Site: brandenburg
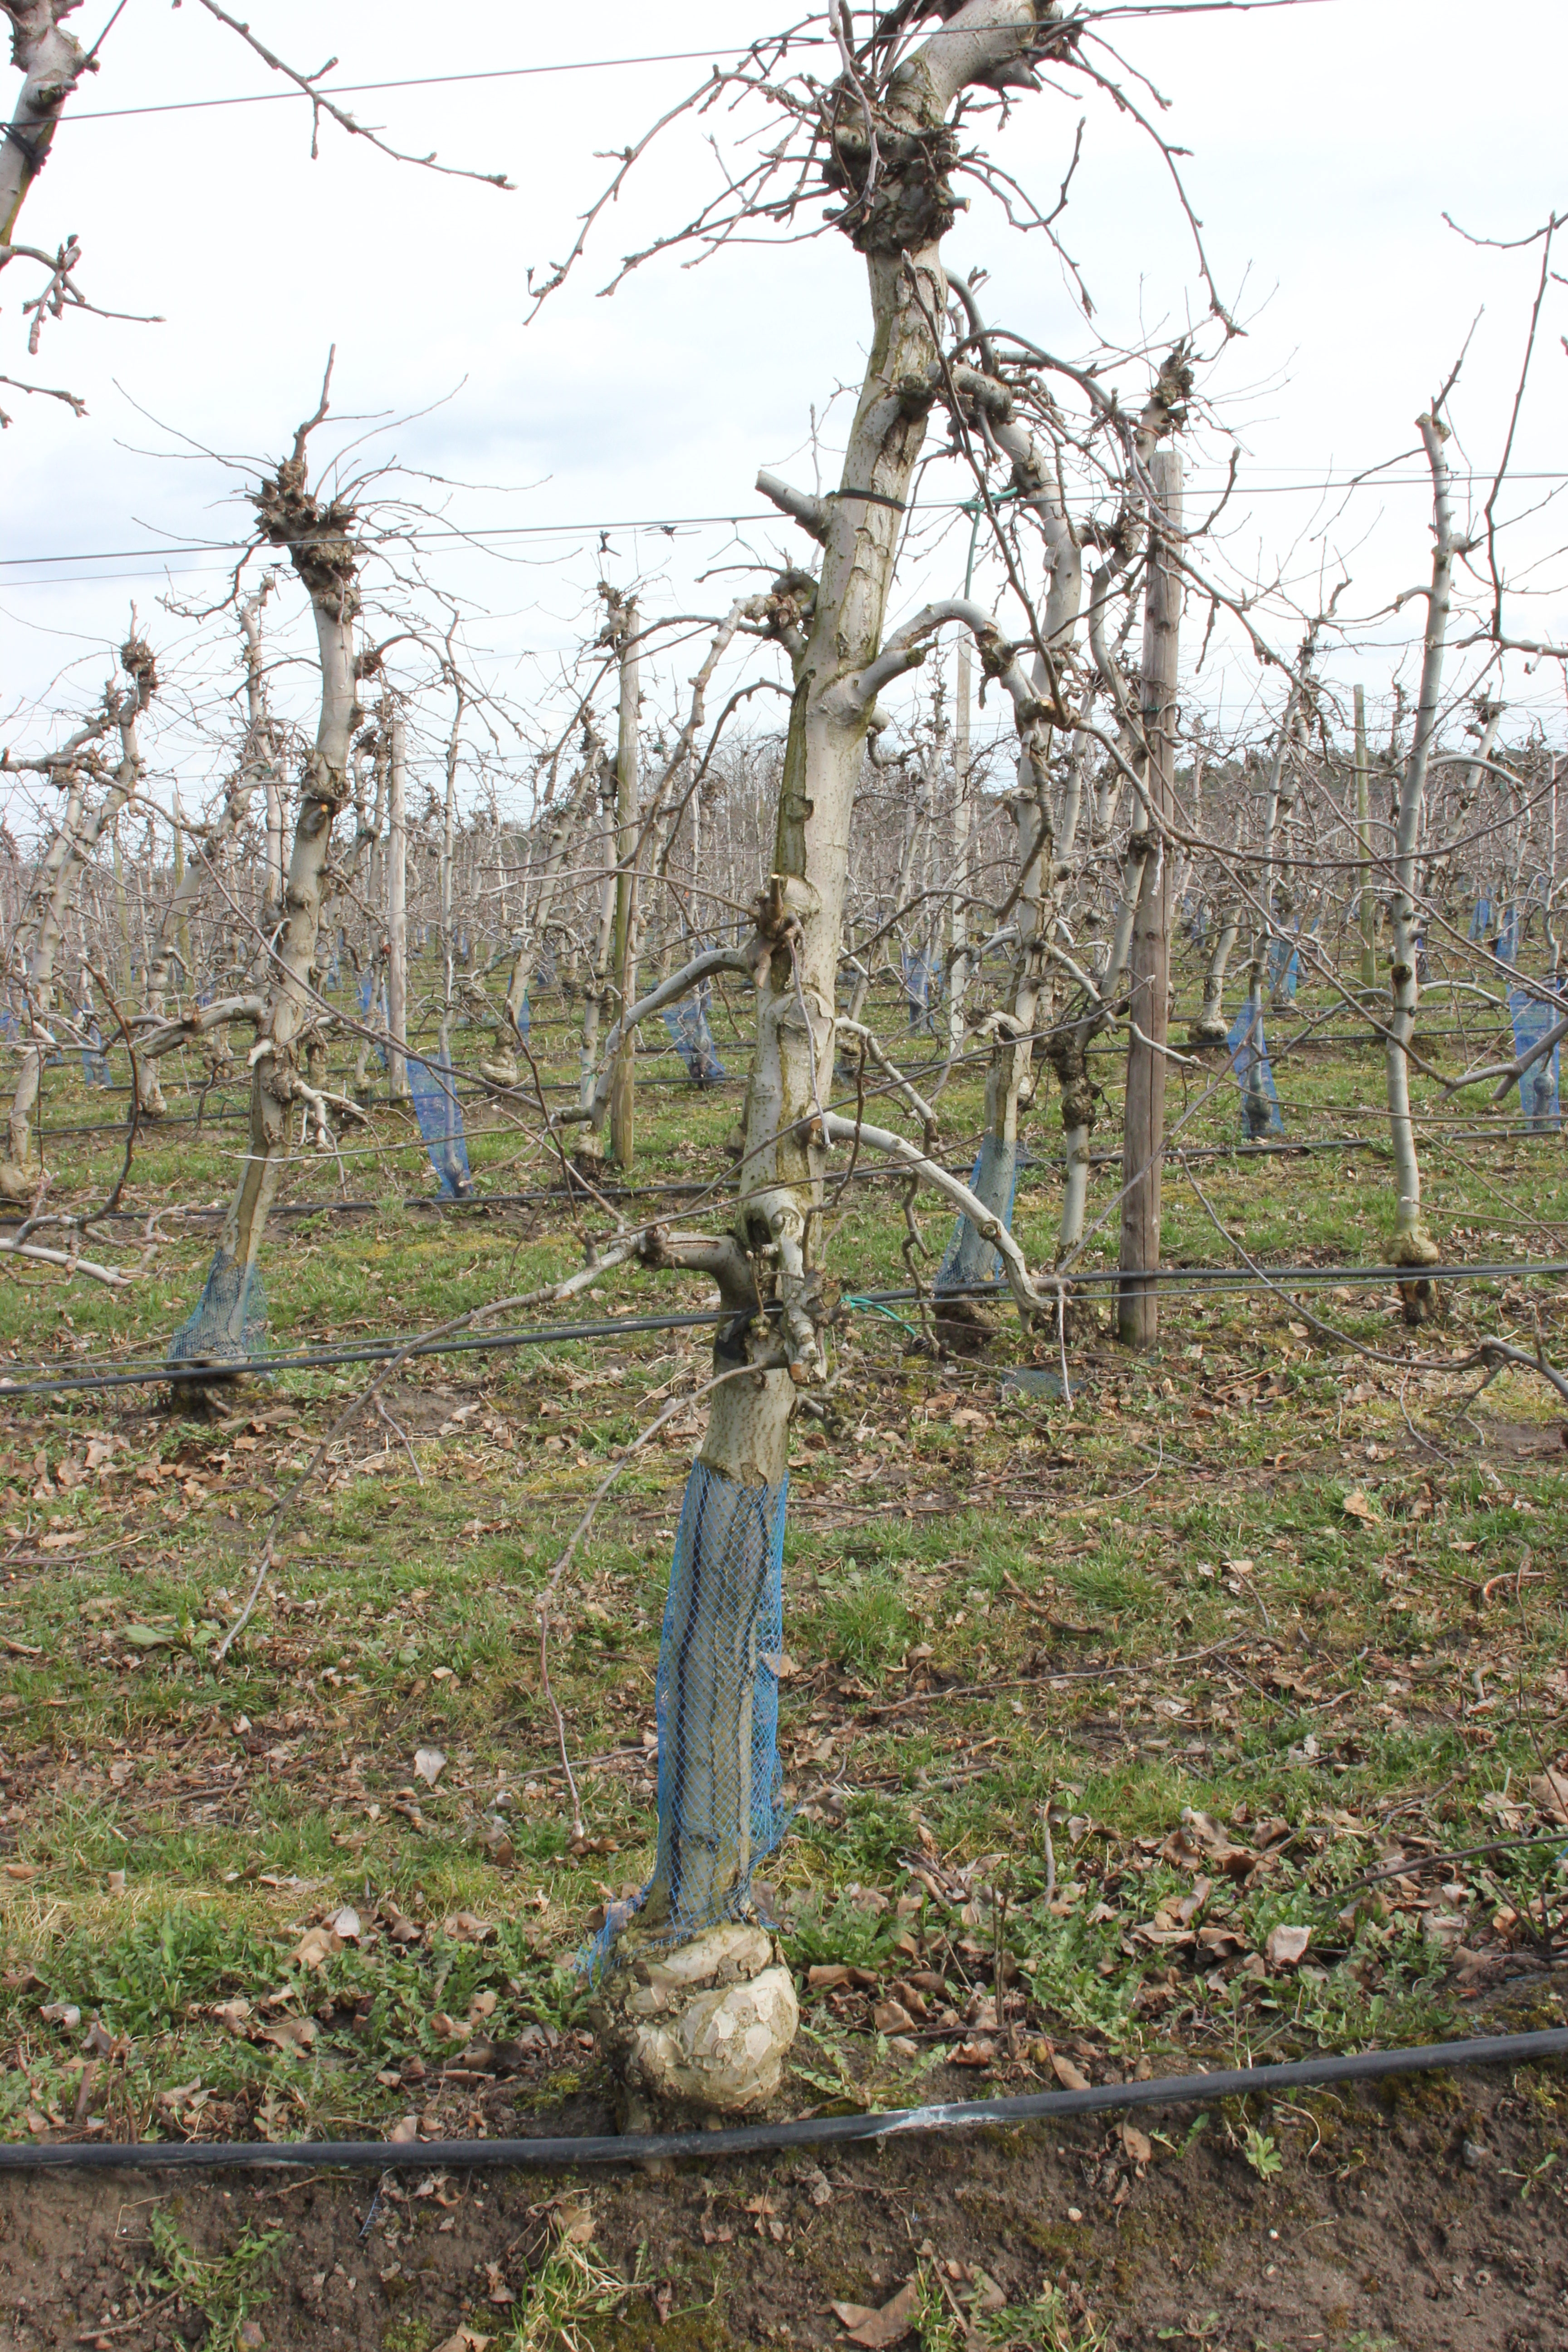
Growth stage (BBCH 01): Bud development